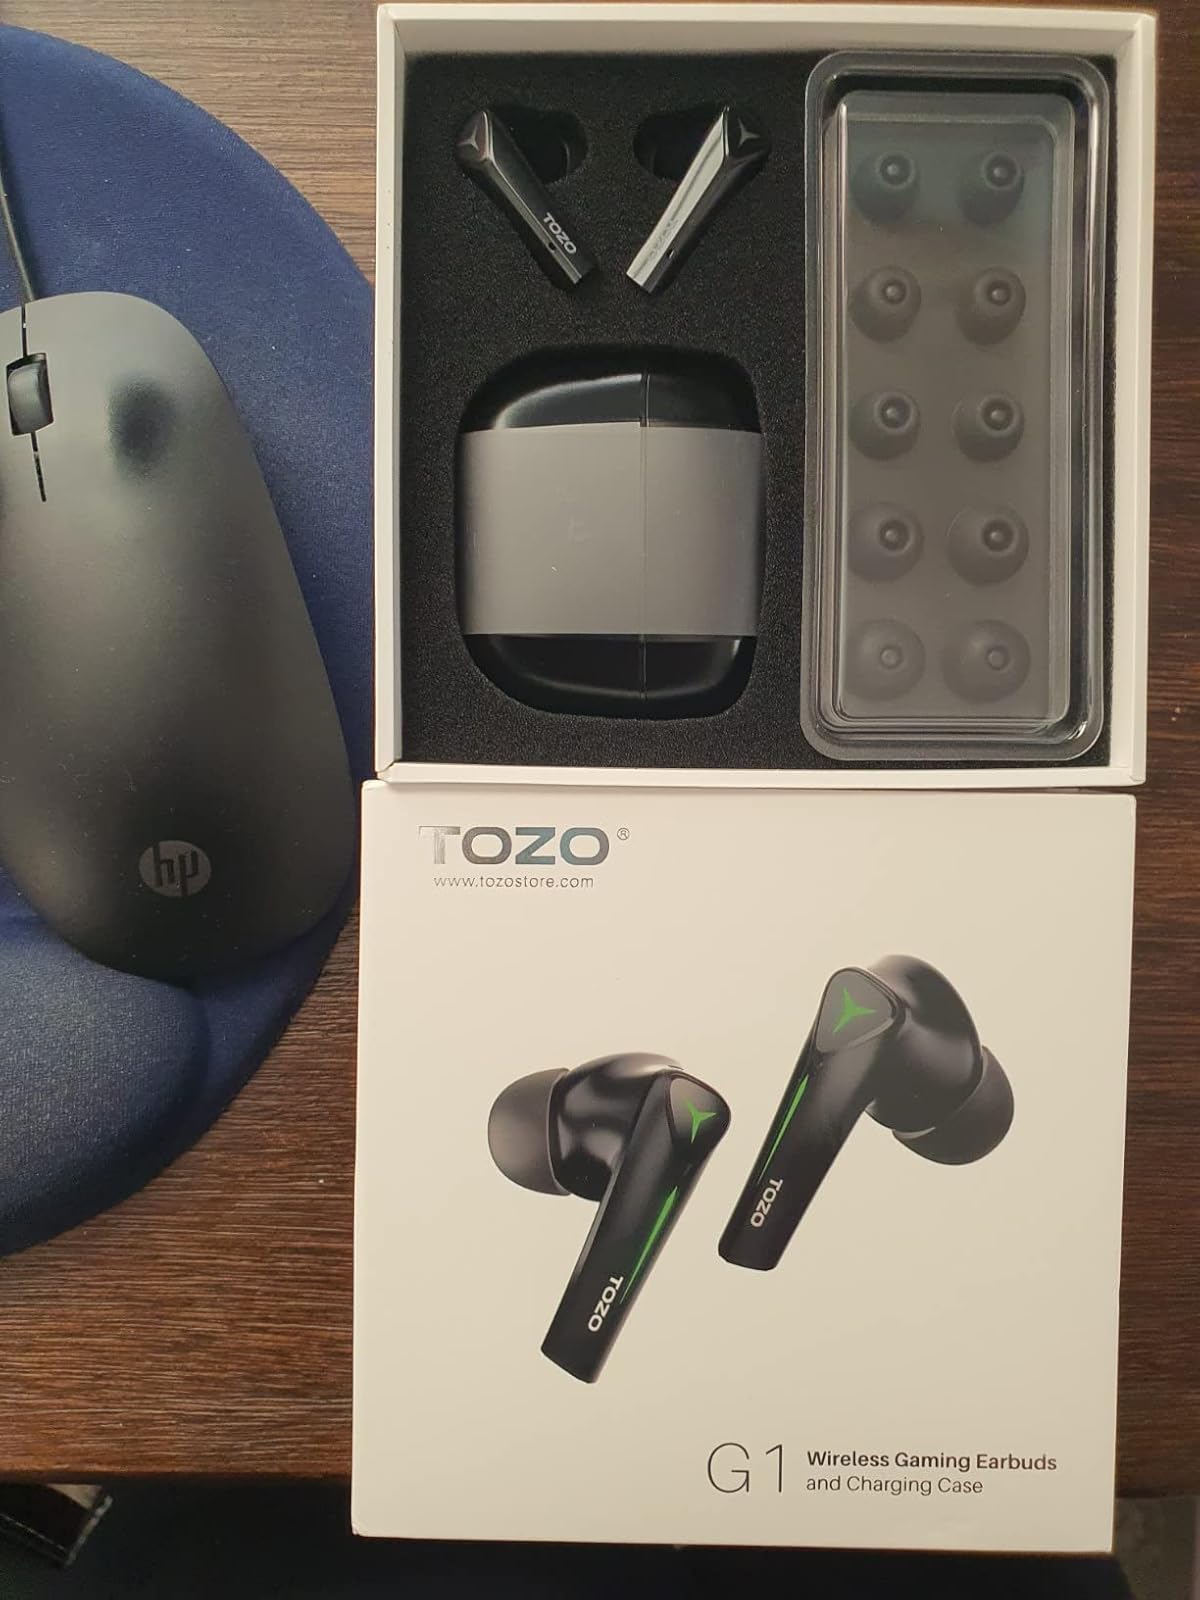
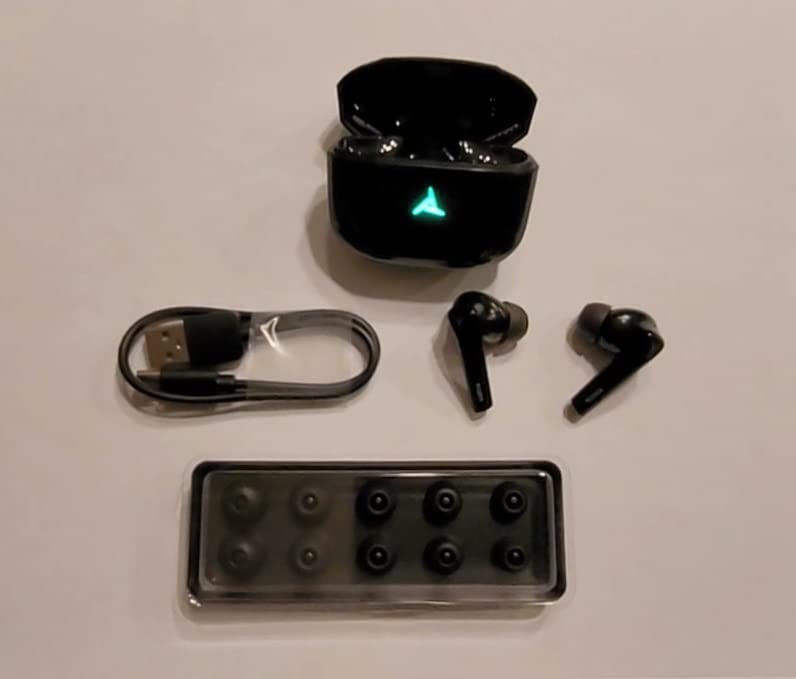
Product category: earbuds
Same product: yes